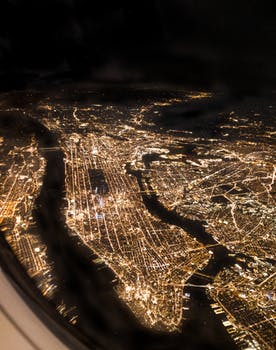
Label: No Watermark